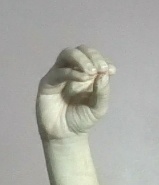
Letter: ha